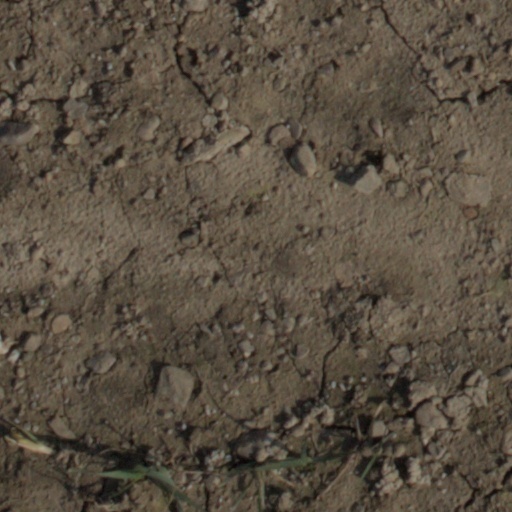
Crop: wheat